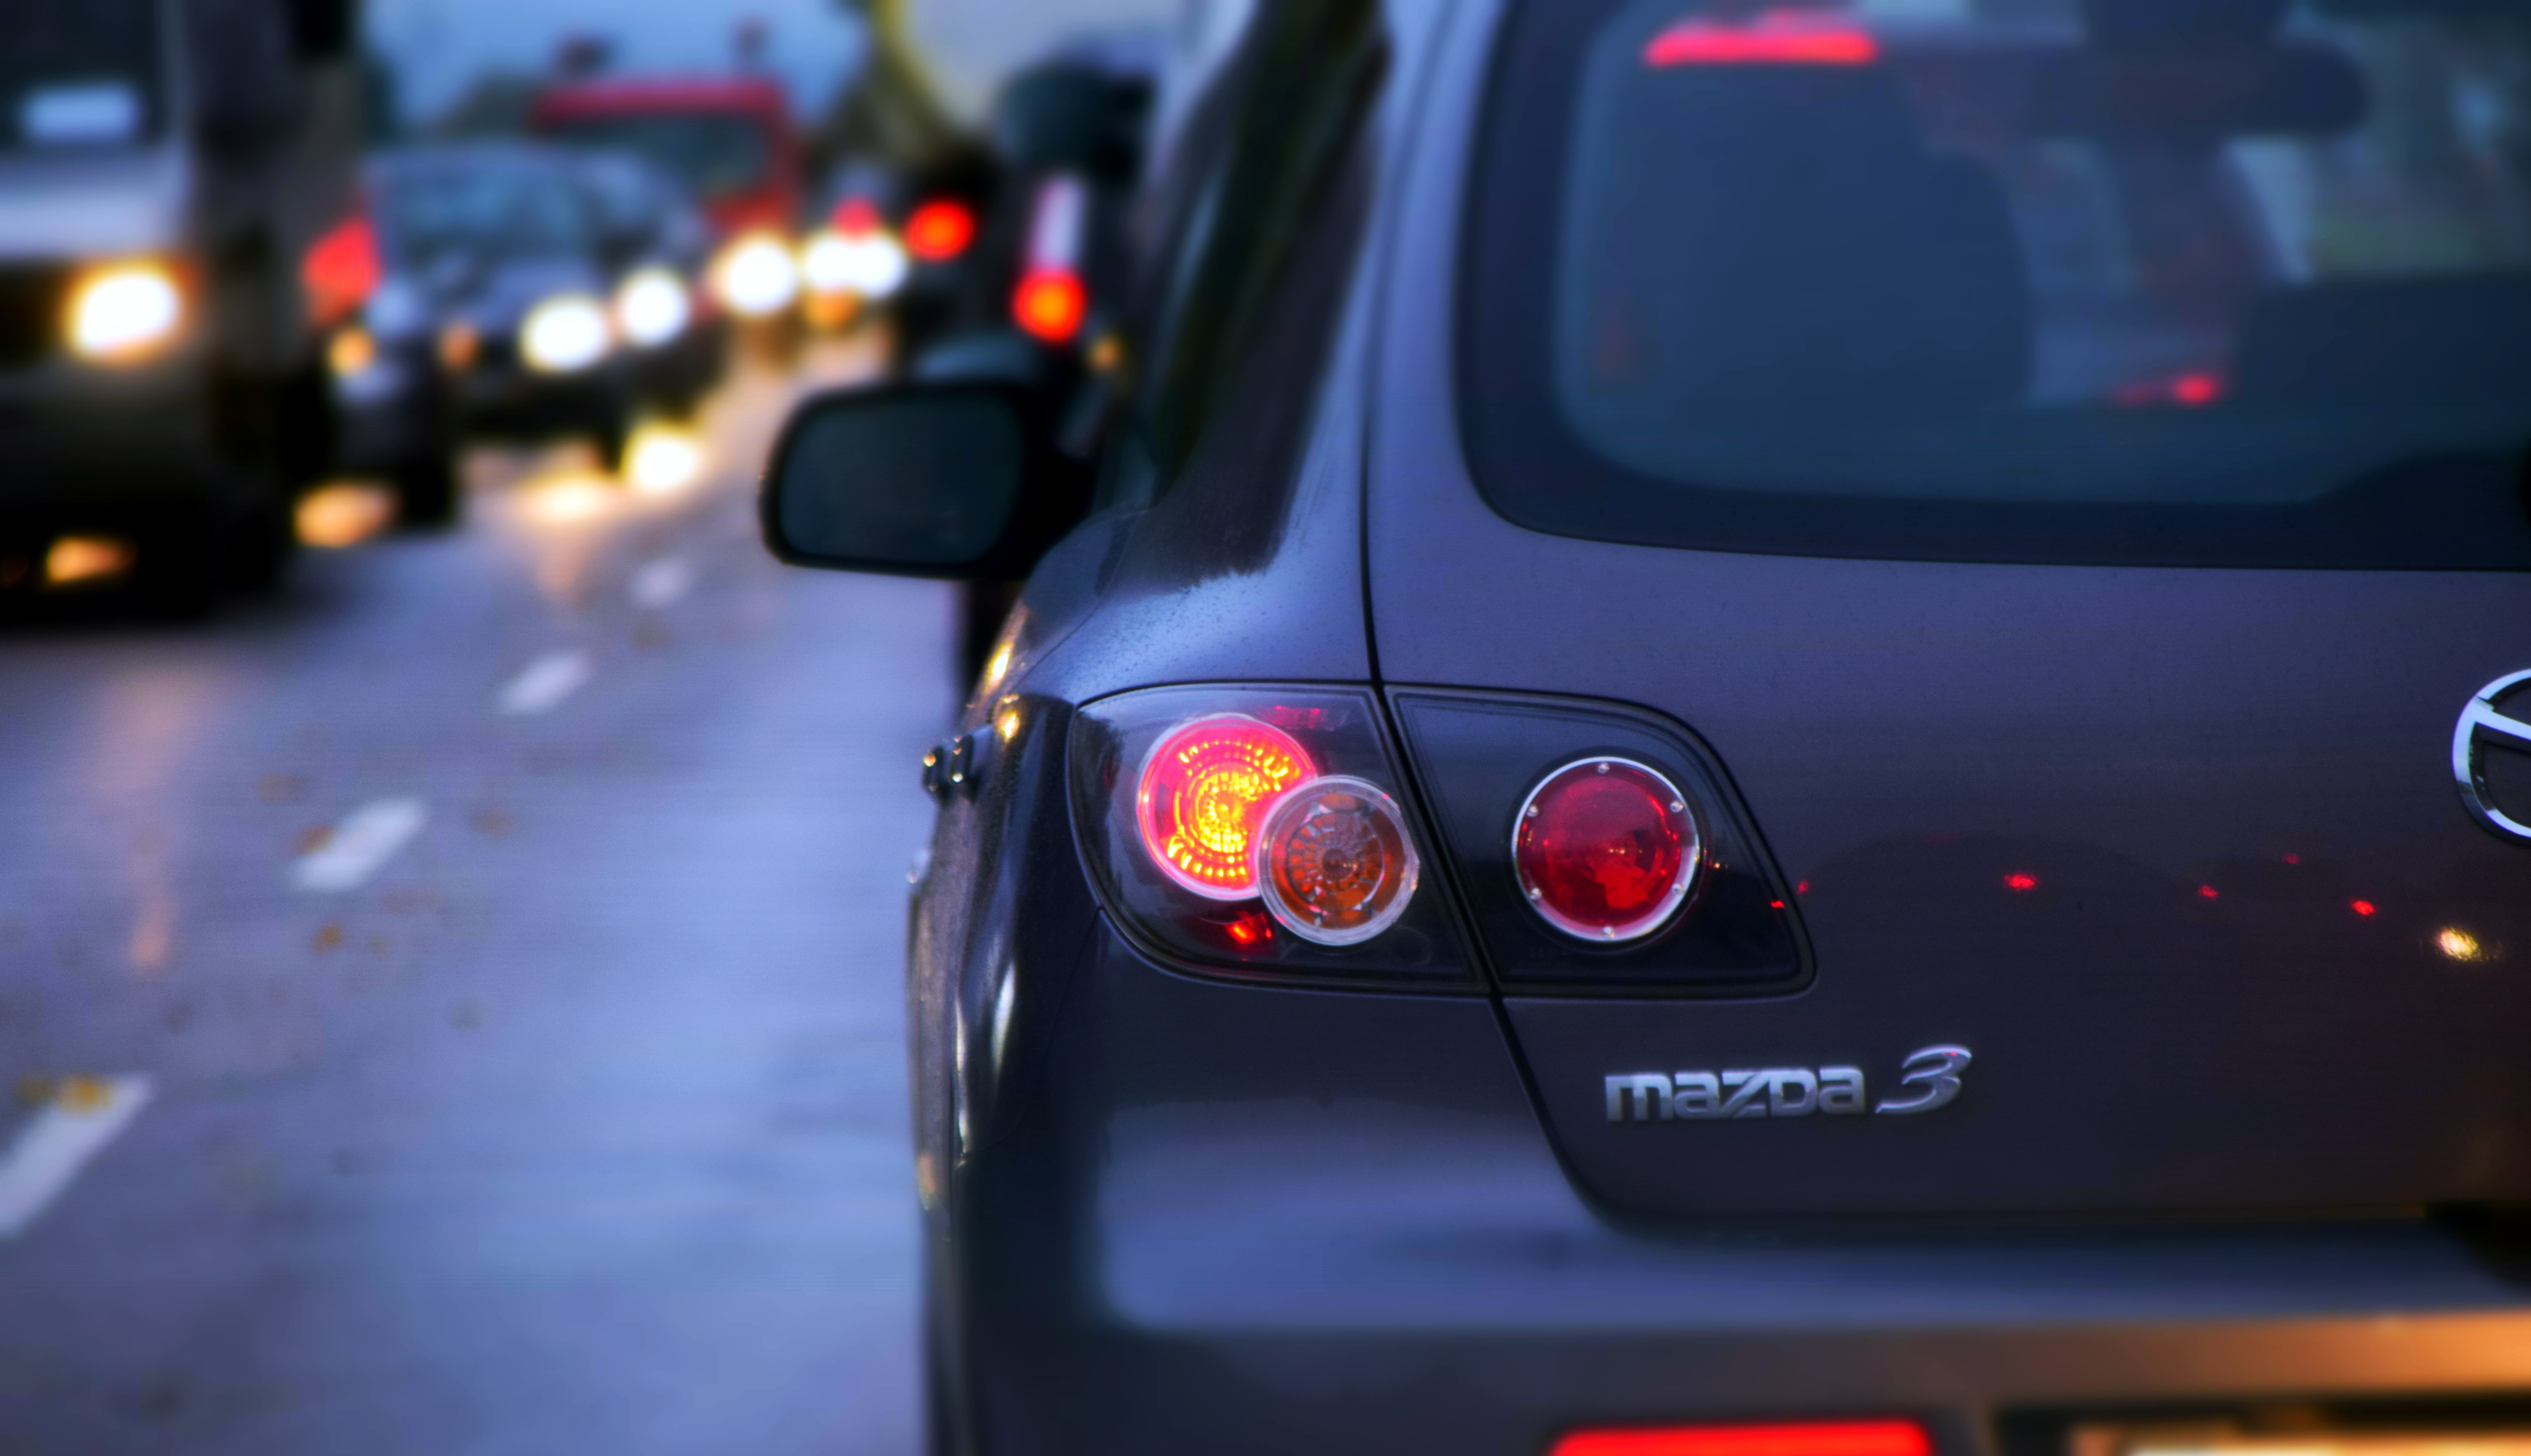
road, traffic, car, night, wheel, driving, twilight, vehicle, drive, sports car, bumper, jam, supercar, lights, sedan, autos, mazda, pkw, vehicles, back light, city car, auto show, land vehicle, heavy traffic, automobile make, automotive exterior, automotive design, vehicle registration plate, family car, auto snake